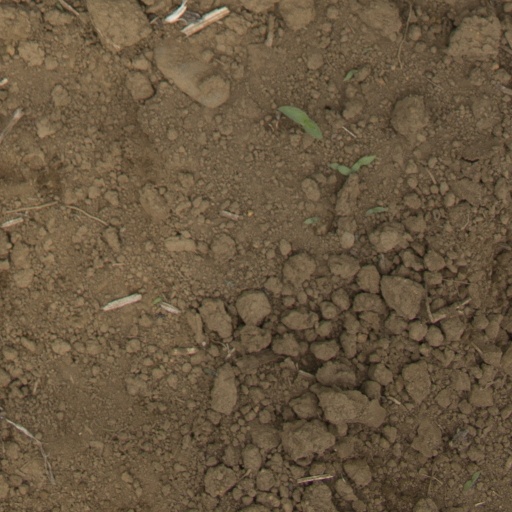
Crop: Jerusalem artichoke